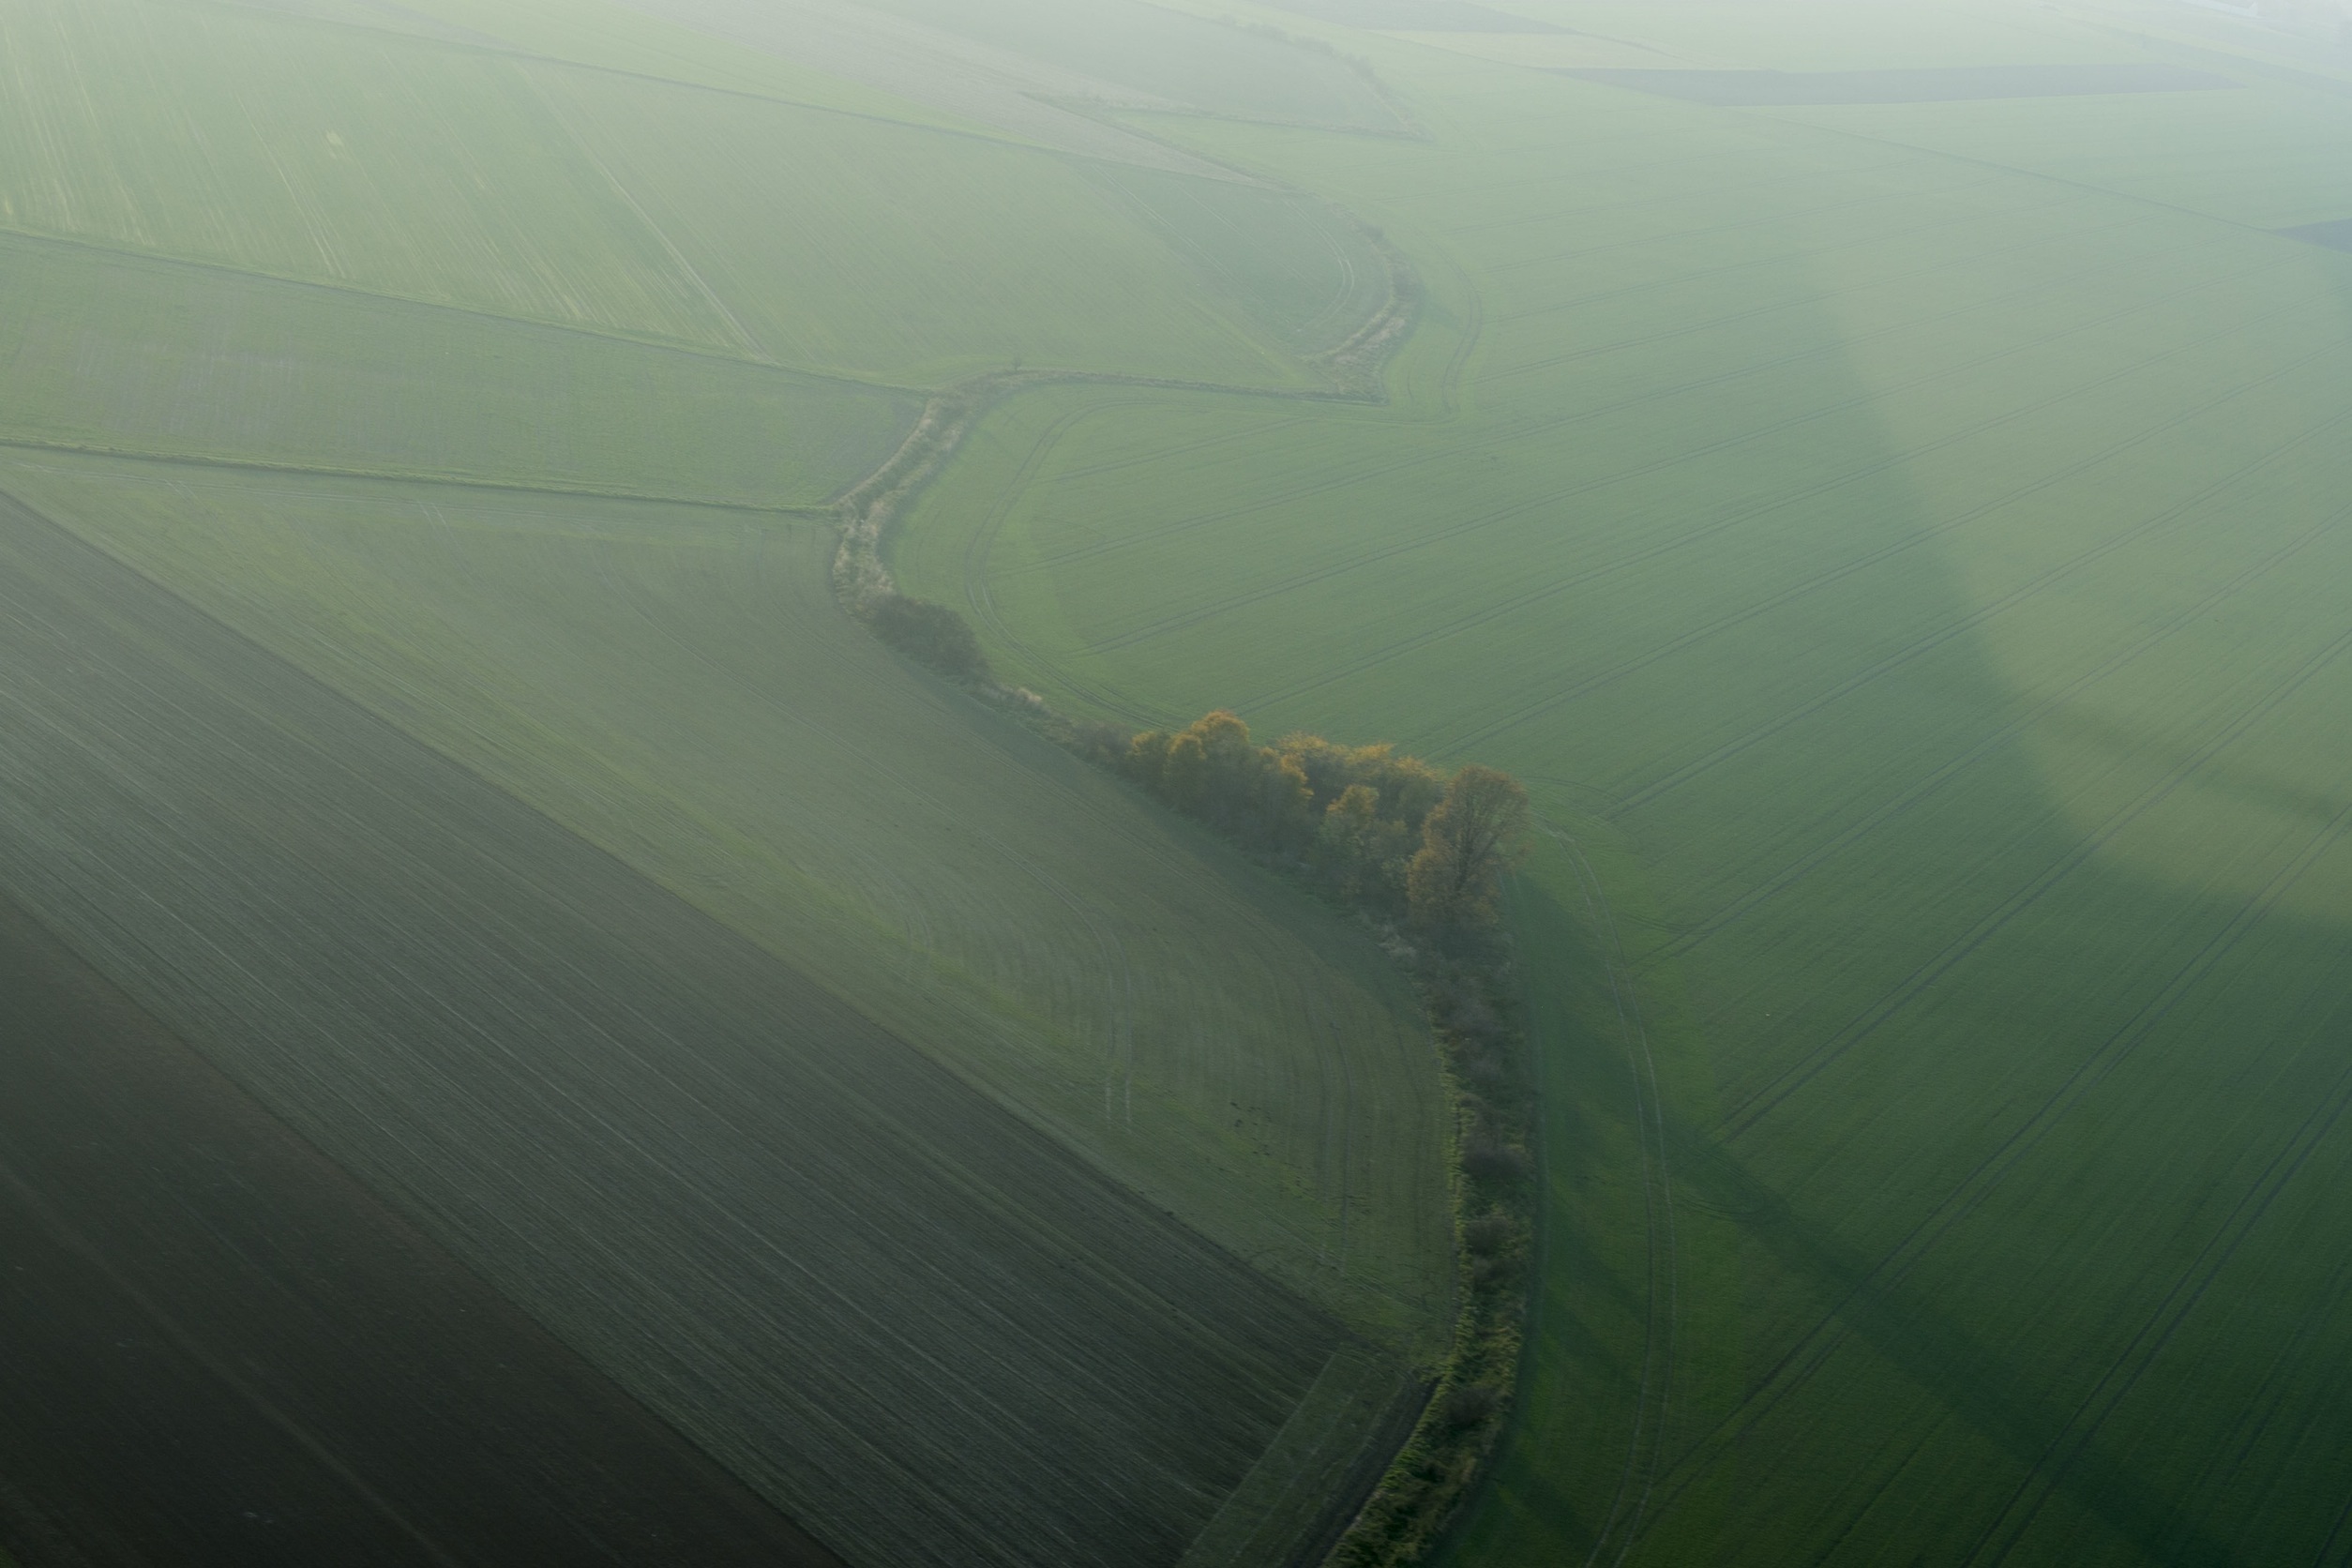
landscape, nature, grass, horizon, fog, mist, sunlight, morning, wind, atmosphere, green, flight, weather, haze, trees, fields, shape, aerial photography, atmospheric phenomenon, atmosphere of earth